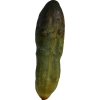
Label: cucumber